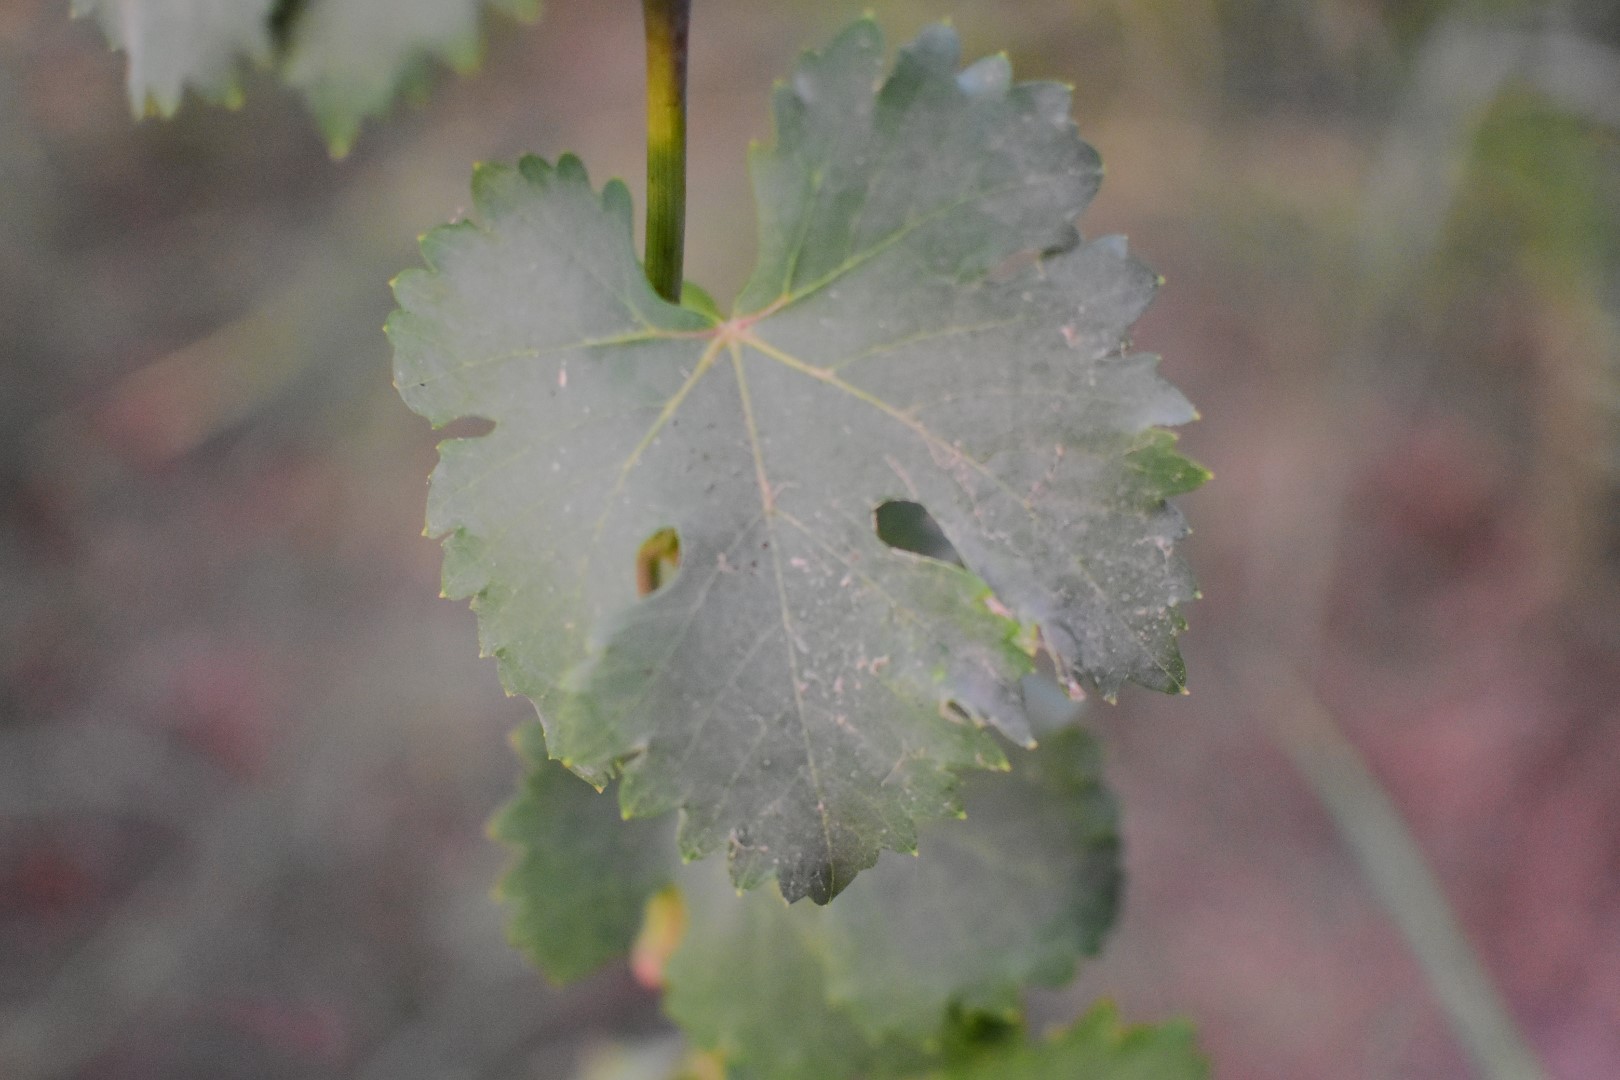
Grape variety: Aswud Balad